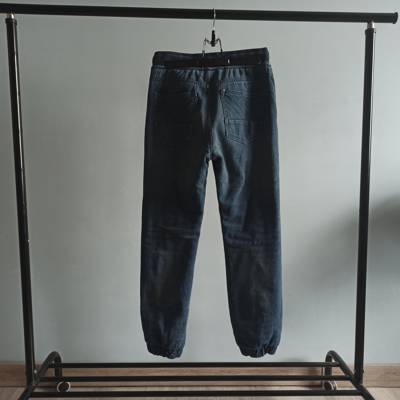
Waste category: clothes